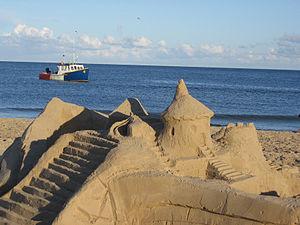
Château de sable à l'Île du Havre Aubert aux Îles de la Madeleine
Le concours des châteaux de sable des îles de la Madeleine est un évènement touristique situé à l'Île du Havre Aubert au sud des Îles de la Madeleine.
Le drapeau de l'Acadie, aussi appelé le drapeau acadien ou parfois le tricolore étoilé, est le drapeau national de l'Acadie. Il est composé de trois bandes verticales : bleue à gauche, blanche au centre et rouge à droite ; une étoile jaune est située en haut de la bande bleue. Il a été adopté lors de la Deuxième convention nationale acadienne, le 15 août 1884 à Miscouche, à l'Île-du-Prince-Édouard et utilisé pour la première fois le lendemain. Cela en fait le plus vieil emblème d'un peuple francophone nord-américain.
L'île du Havre Aubert est une des îles composant l'archipel des îles de la Madeleine au Québec. L'Île du Havre Aubert formait une municipalité à part entière jusqu'à son regroupement à d'autres municipalités des îles de la Madeleine en 2002 pour former Les Îles-de-la-Madeleine.